Irene Hirano

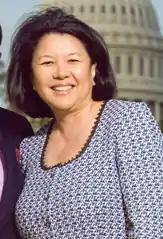
Hirano in 2009

Irene Hirano Inouye ("née" Yasutake; October 7, 1948 – April 7, 2020) was an American business executive who was the founding President of the U.S.-Japan Council, a position she held ever since she helped create the organization in 2009 until her death. Hirano Inouye focused on building positive relations between the United States and Japan, and was also a leader in philanthropy, community engagement, and advancing social causes. She served on a number of prominent non-profit boards, and was chair of the Ford Foundation's board of trustees. She previously served as president and founding chief executive officer of the Japanese American National Museum in Los Angeles from 1988 to 2008, which is affiliated with the Smithsonian Institution.